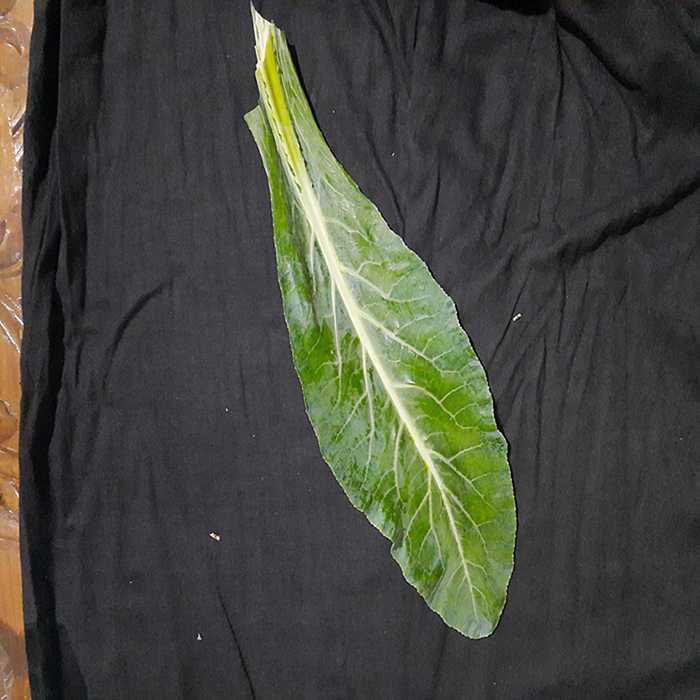
Plant: Cauliflower
Label: Fresh leaf